Darkness Before Dawn

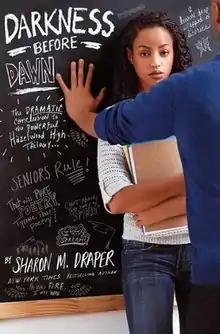
First edition

Darkness Before Dawn is a realistic young adult novel written by author Sharon M. Draper in 2001. The novel is the third and final installment in the Hazelwood High Trilogy. It depicts the story of an eighteen-year-old African American senior Keisha Montgomery, who is attracted to the twenty-three-year-old track coach Jonathan Hathaway.